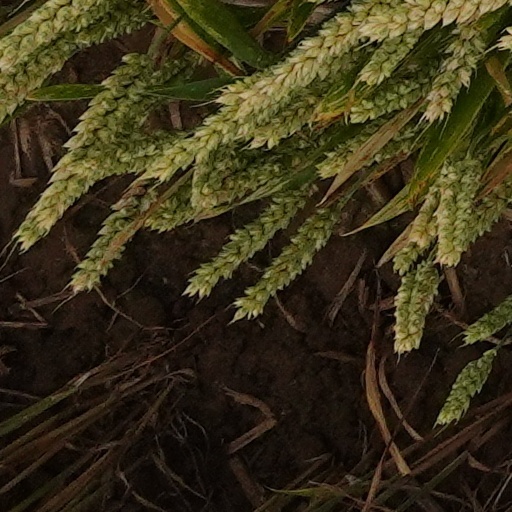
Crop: wheat